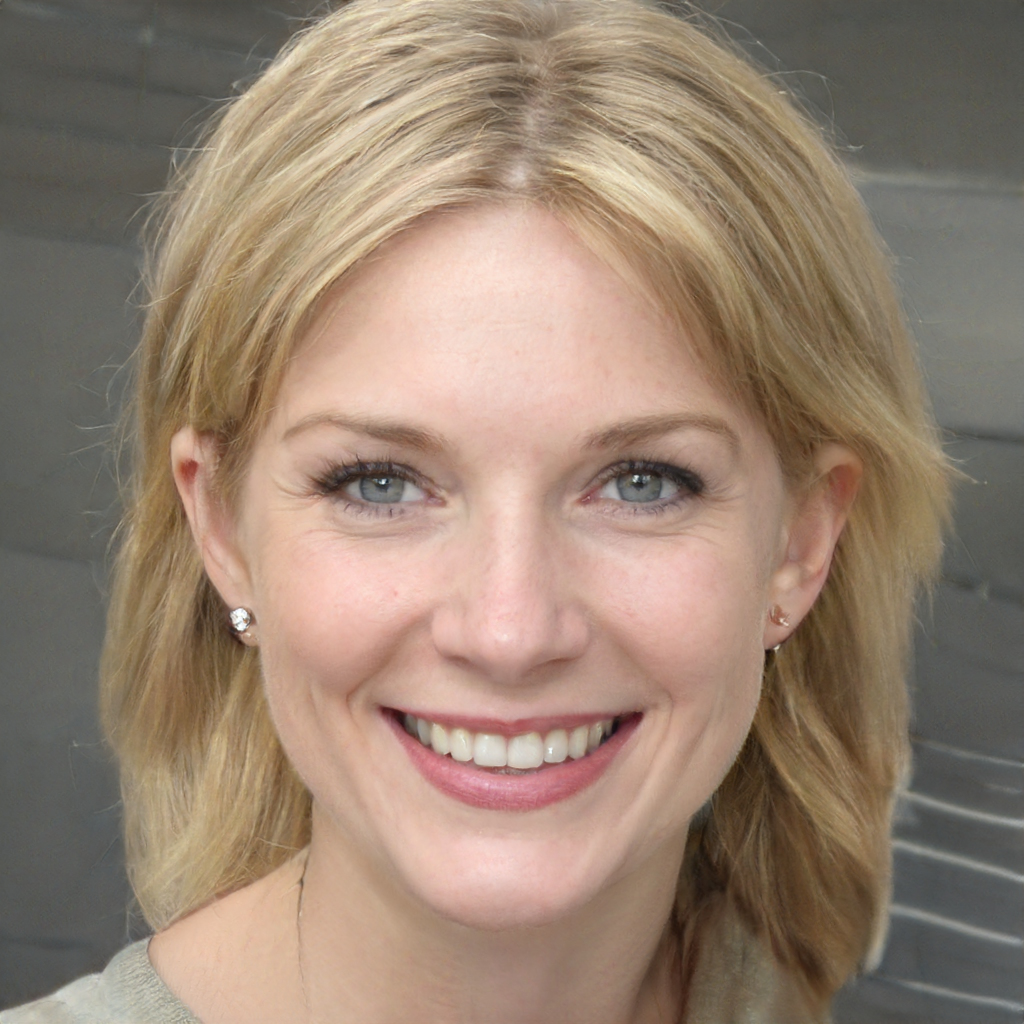
Portrait style: Real Portrait